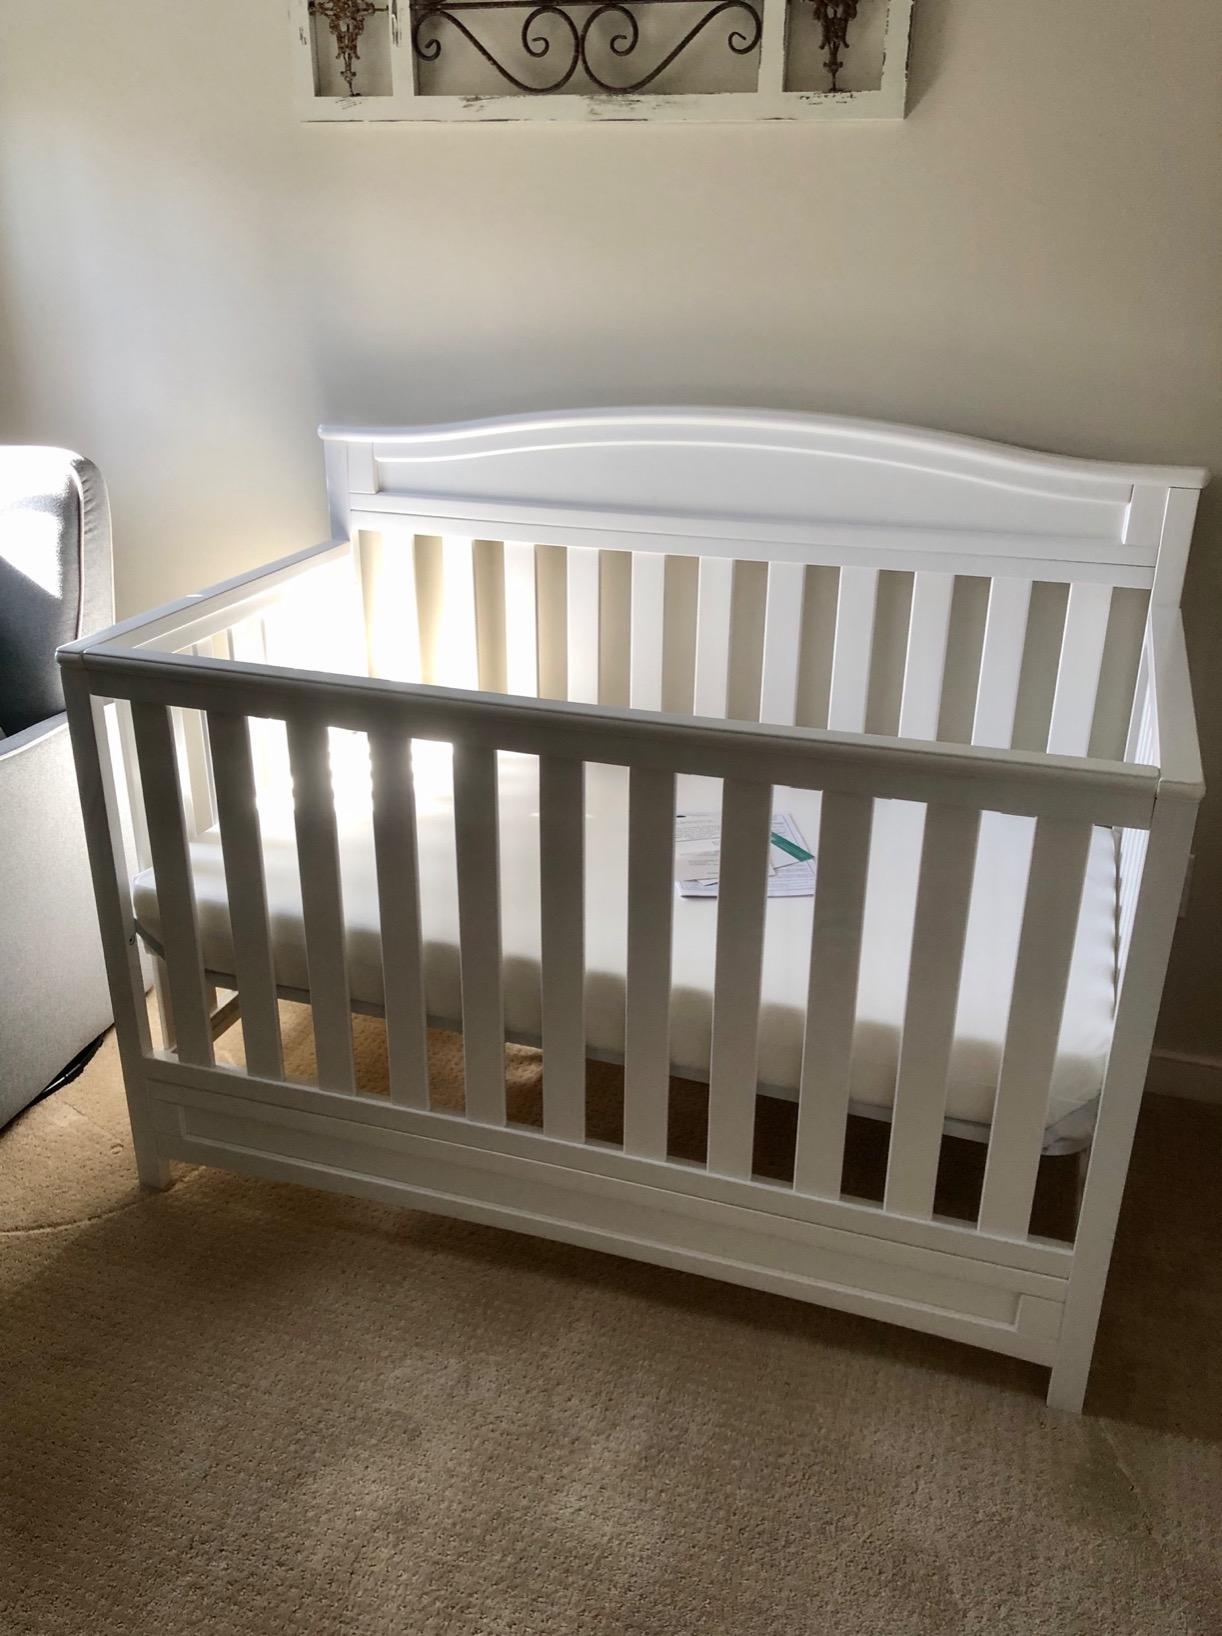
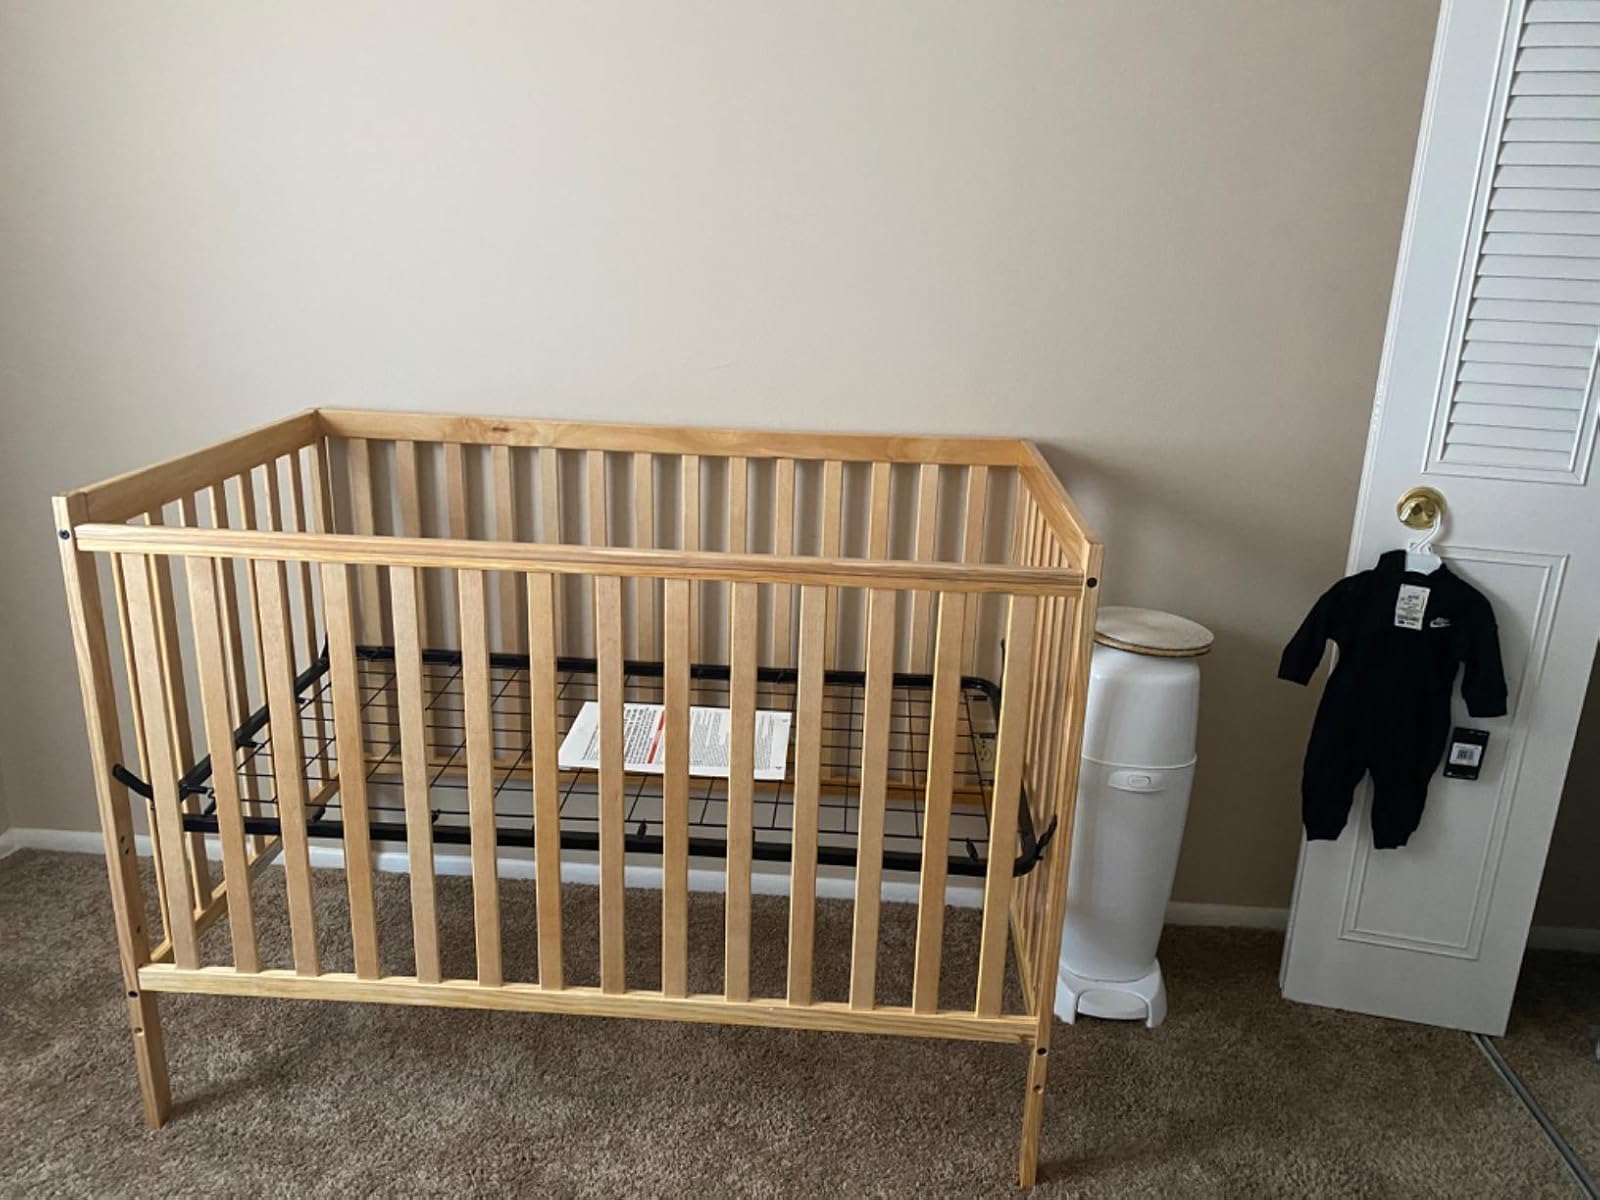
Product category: products_crib
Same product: no